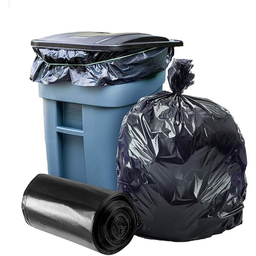
Label: plastic